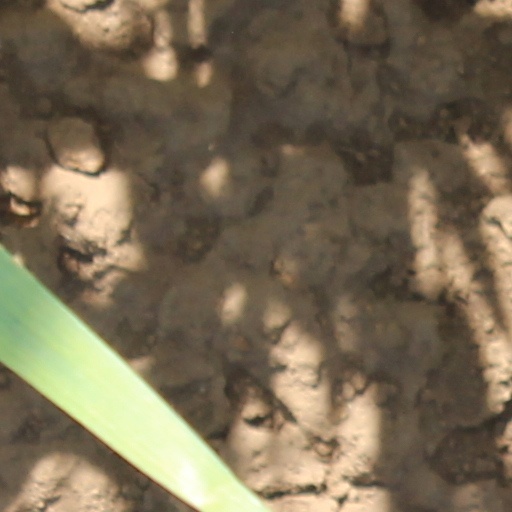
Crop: wheat